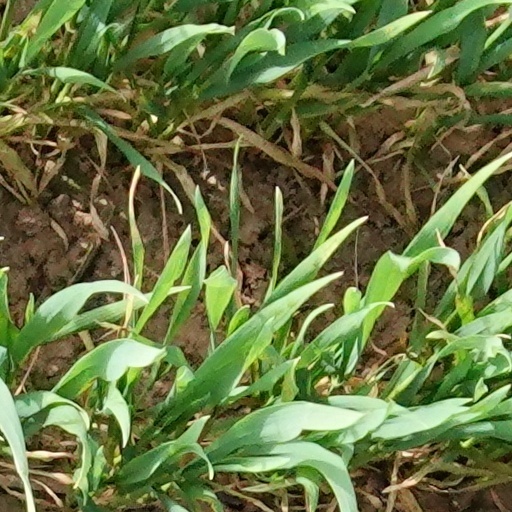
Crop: wheat